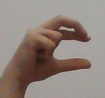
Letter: thal